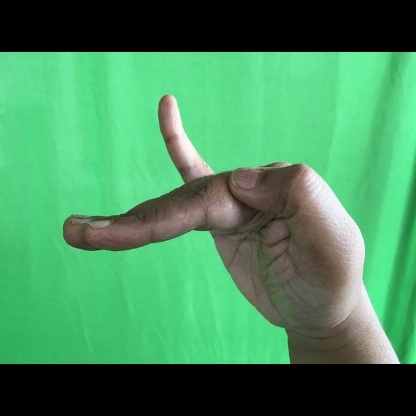
Mudra: Hamsapaksha